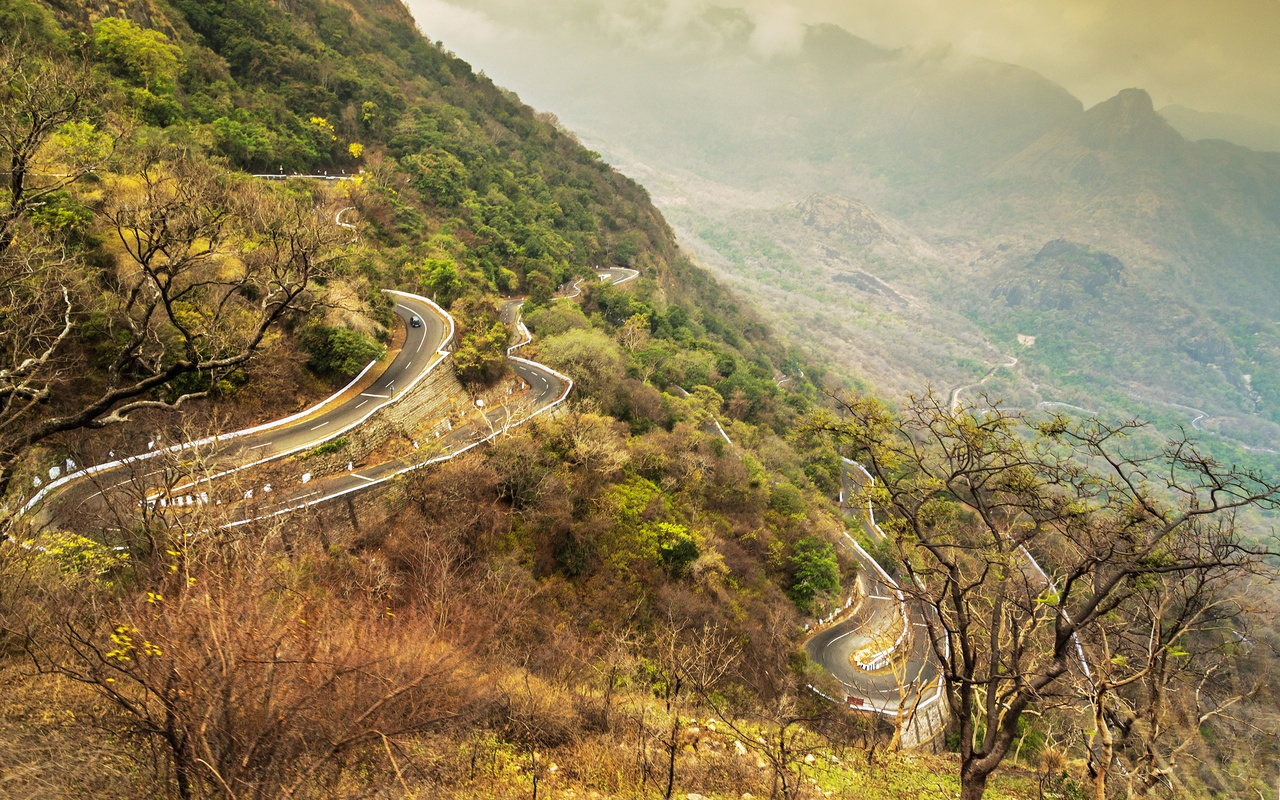
road to valaparai